Walton Castle

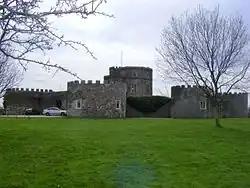

Walton Castle is a 17th-century, Grade II listed mock castle set upon a hill in Clevedon, North Somerset, England, on the site of an earlier Iron Age hill fort.